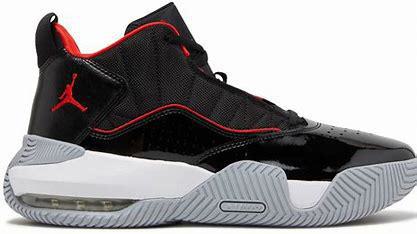
Brand: Jordan
Model: Stay Loyal 3